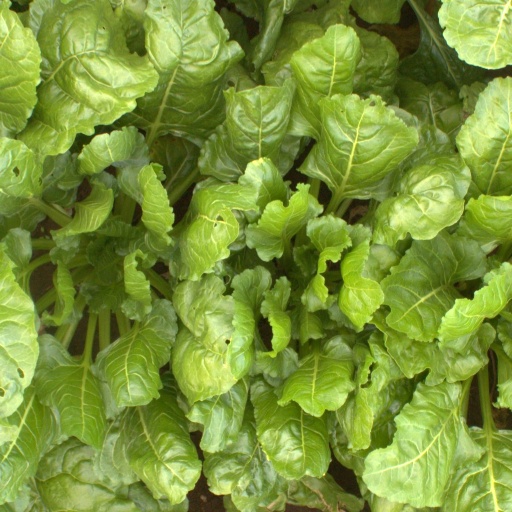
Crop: sugar beet